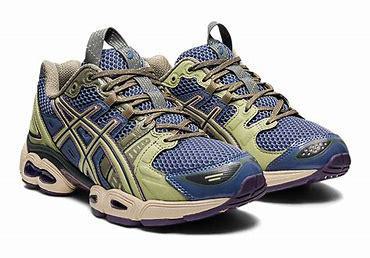
Brand: Asics
Model: Gel Nimbus 9